Paul McKinney

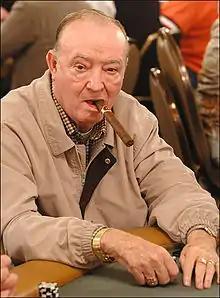
Paul McKinney at the 2006 World Series of Poker.

Paul "Cigar" McKinney (January 6, 1925, in Princeton, West Virginia – July 6, 2013) was an American poker player who won a World Series of Poker bracelet at the age of 80.